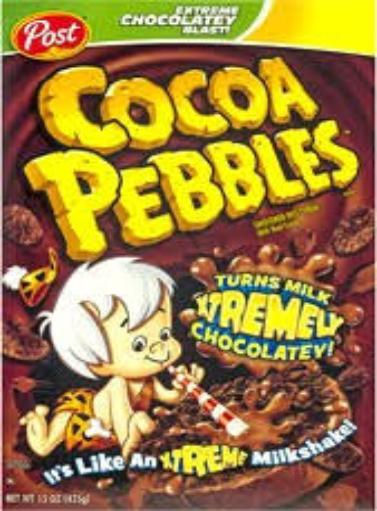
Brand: Cocoa Pebbles
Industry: Food